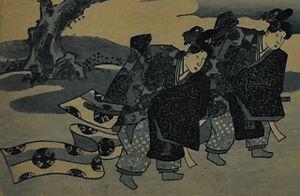
Éventail avec deux danseurs bugaku est le titre d'une impression sur éventail du style ukiyo-e datant d'entre le milieu des années 1820 et 1844, réalisée par le célèbre artiste Utagawa Kunisada, aussi connu sous le nom Toyokuni III. Cette gravure est un exemple à la fois des genres uchiwa-e et aizuri-e. Elle fait partie de la collection permanente de la galerie d'art du Japon du Musée royal de l'Ontario au Canada.